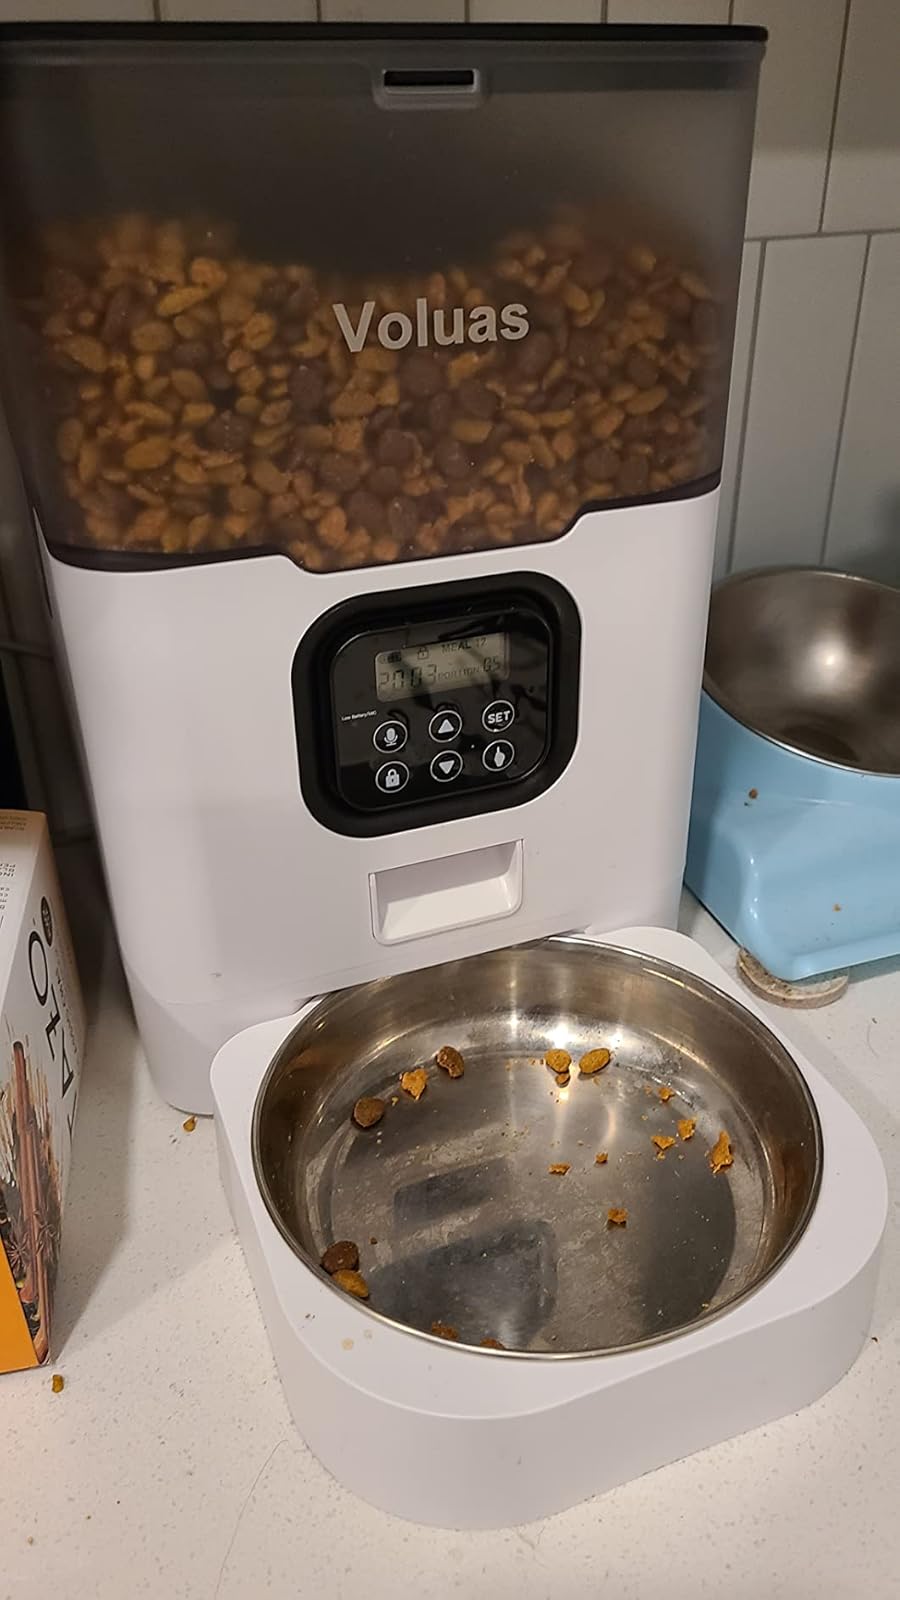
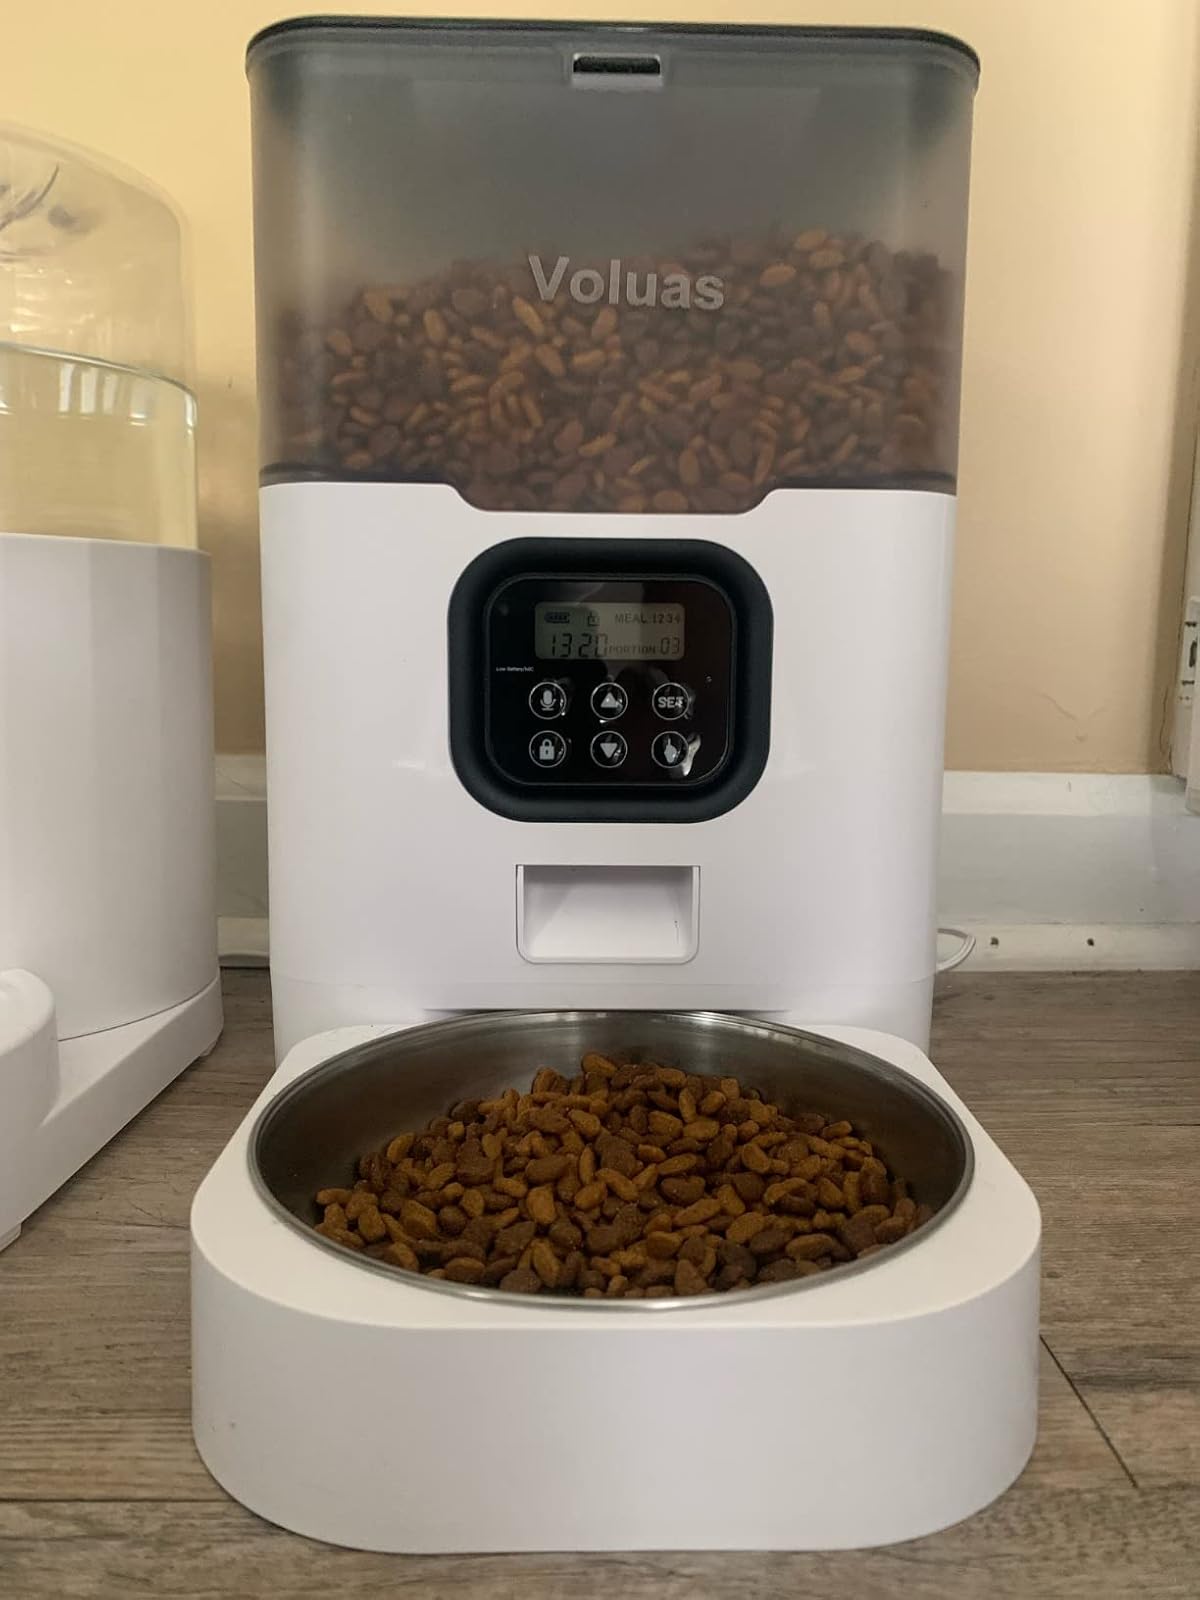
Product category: items_feeder
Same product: yes